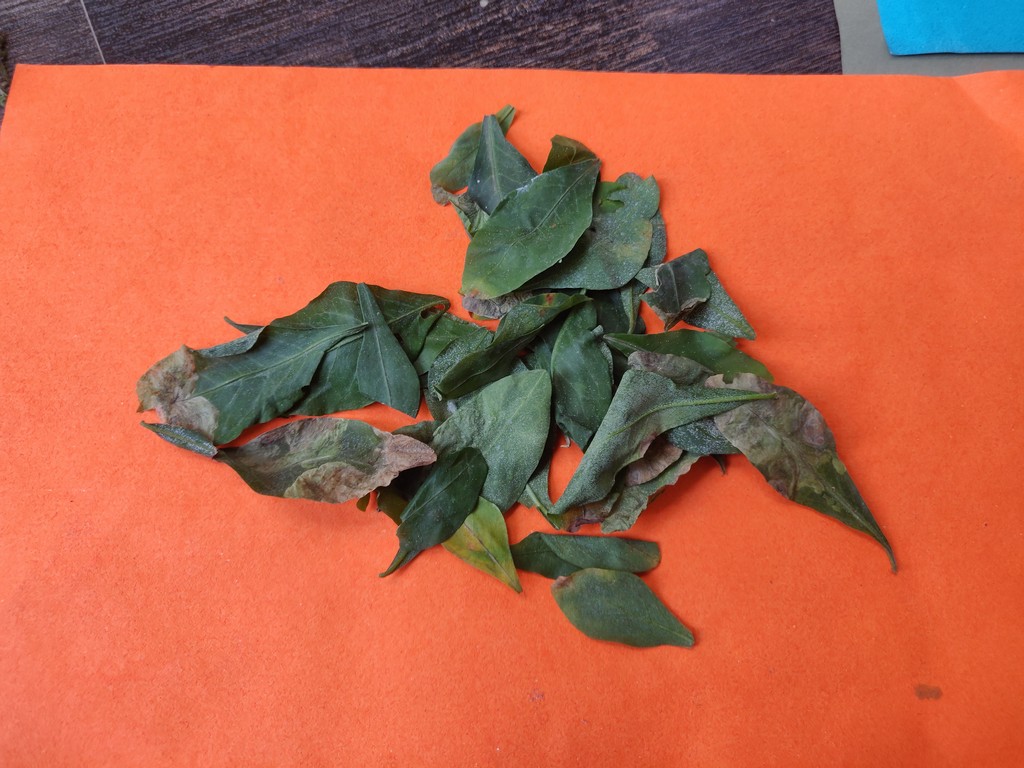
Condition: Unhealthy
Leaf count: multiple
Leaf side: unknown